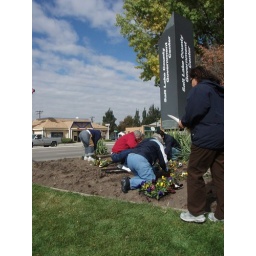
Outside of the Salt Lake County Municipal Building a group of volunteers plant flowers in the name of peace and diversity